Earle Wheeler

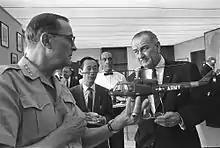
Earle Wheeler (holding model of helicopter) with Lyndon B. Johnson at the Declaration of Honolulu, 1966

President Lyndon B. Johnson appointed Wheeler Chairman of the Joint Chiefs of Staff in July 1964 to succeed General Maxwell Taylor. Wheeler's tenure as the nation's top military officer spanned the height of America's involvement in the Vietnam War.